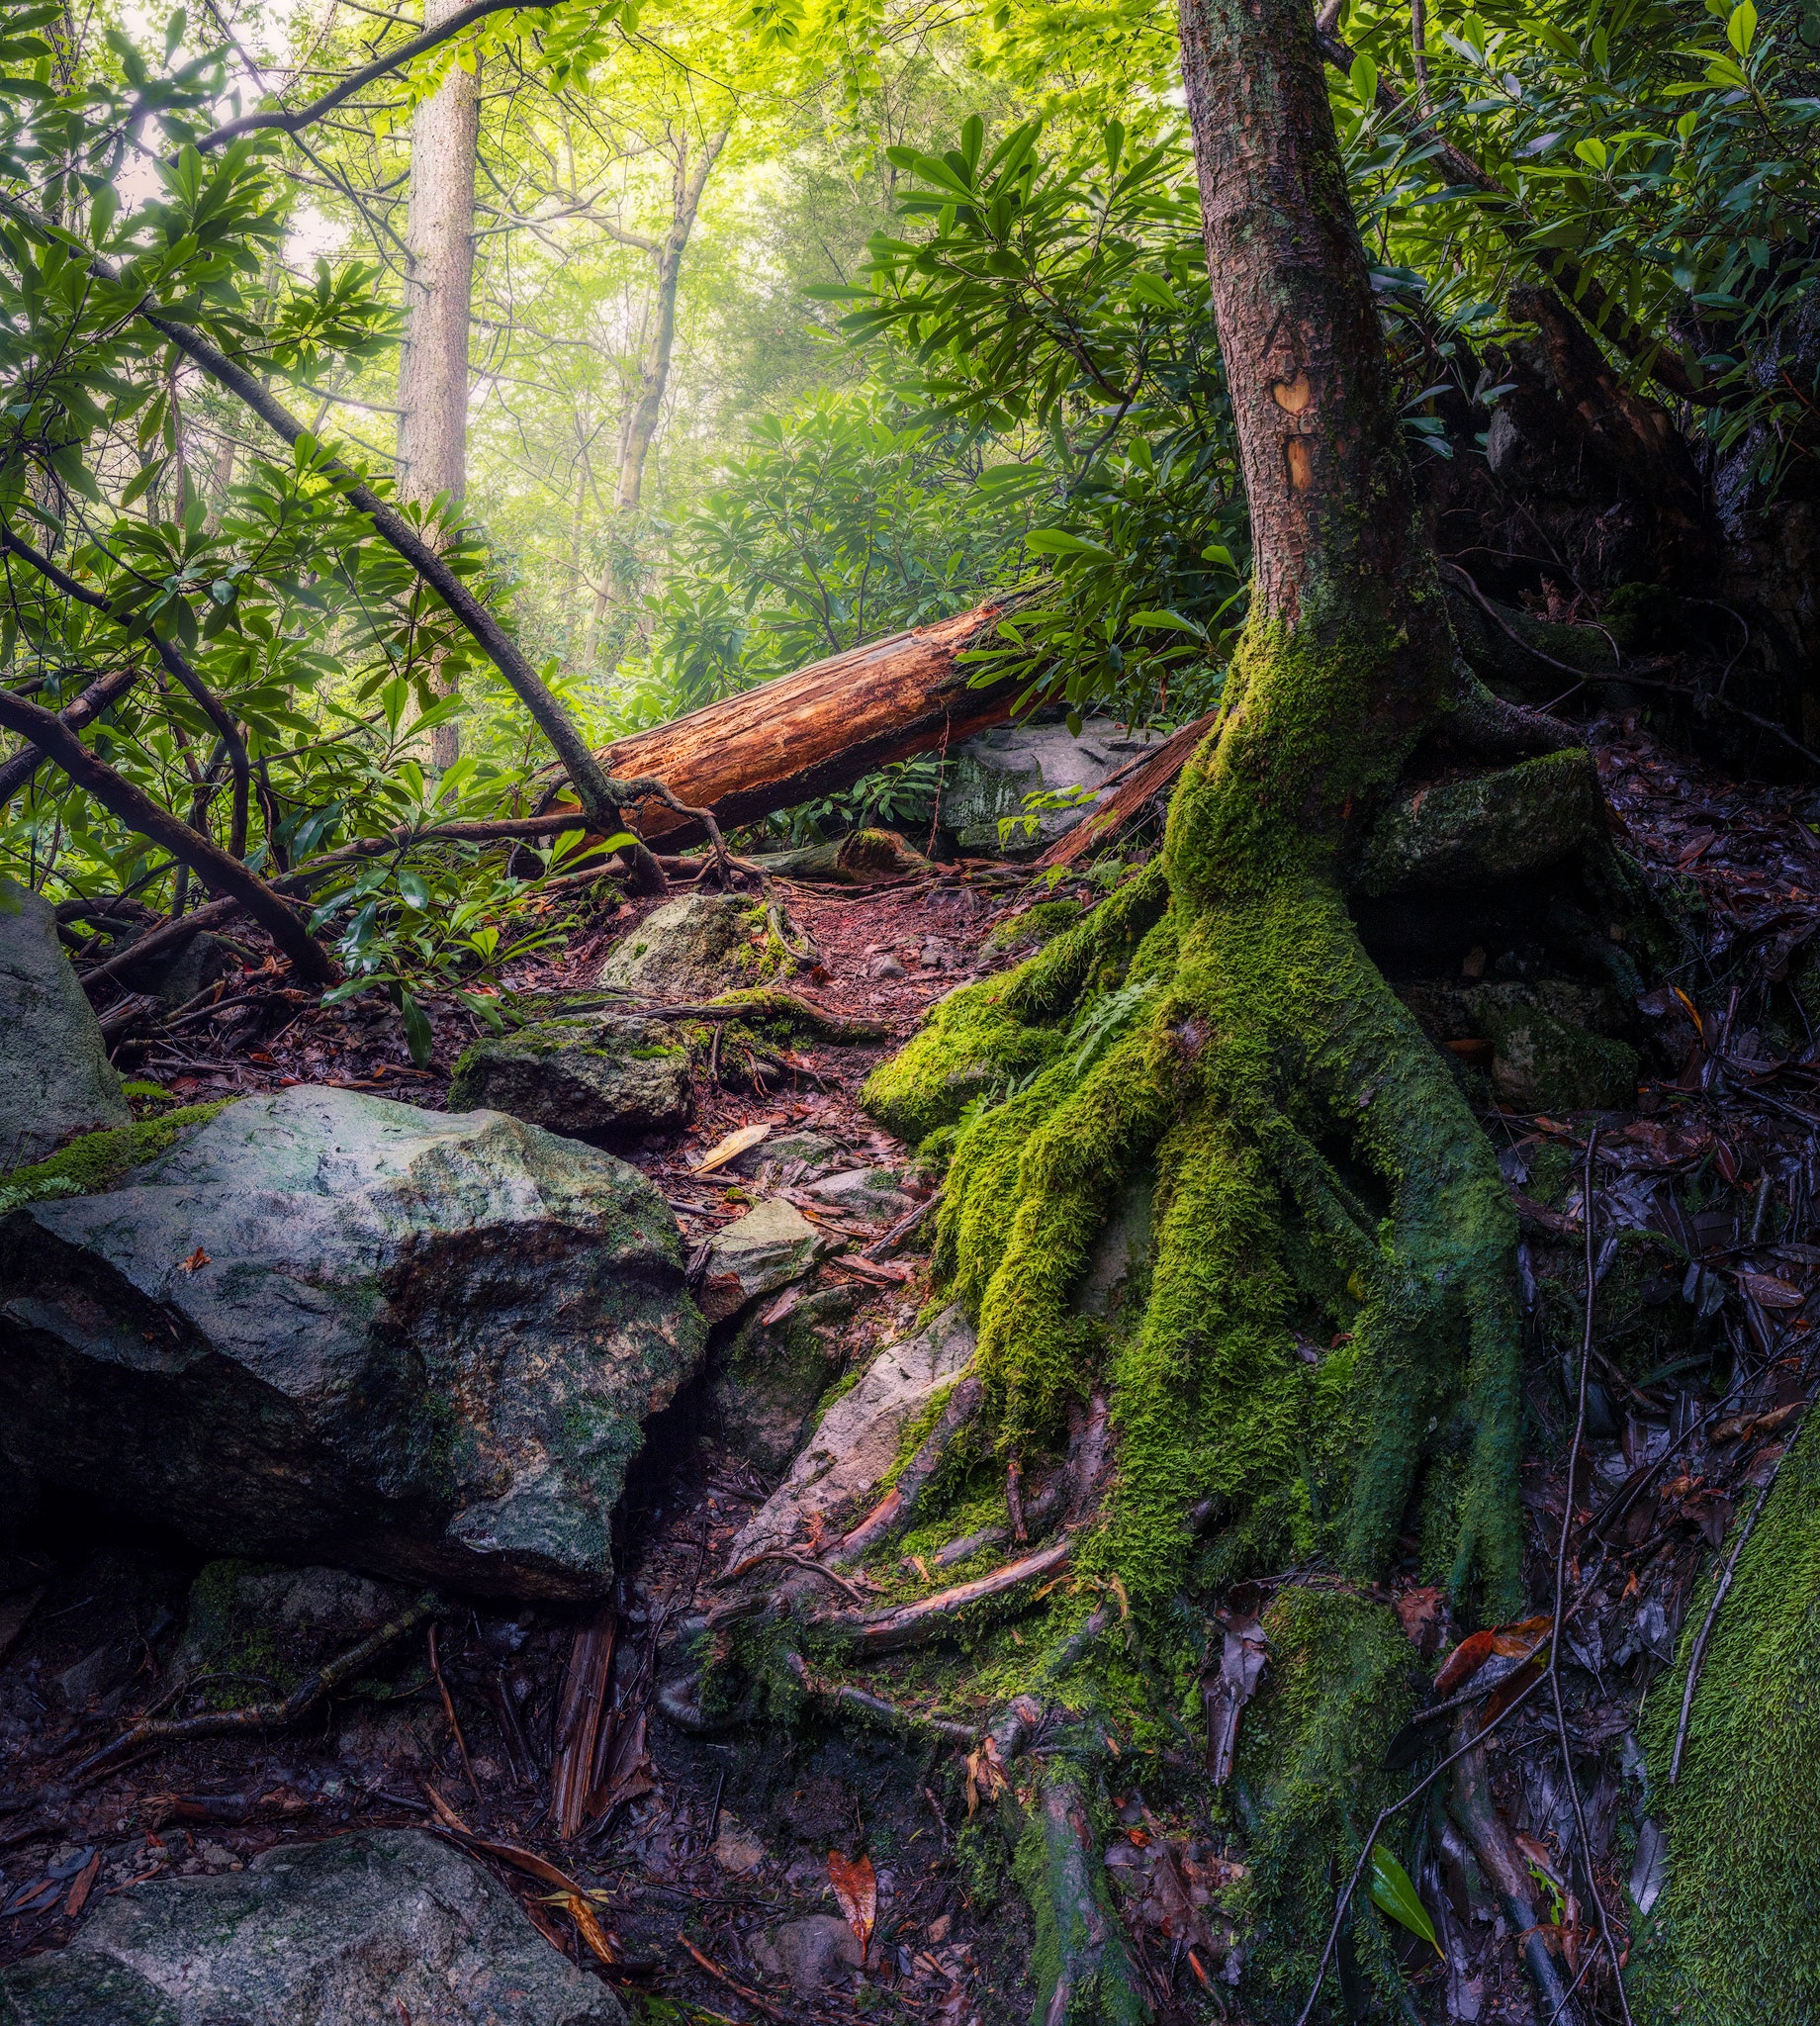
tree, nature, forest, rock, wilderness, branch, plant, leaf, flower, trunk, moss, stream, green, jungle, autumn, botany, flora, season, spruce, vegetation, rainforest, deciduous, woodland, habitat, ecosystem, old growth forest, natural environment, geographical feature, woody plant